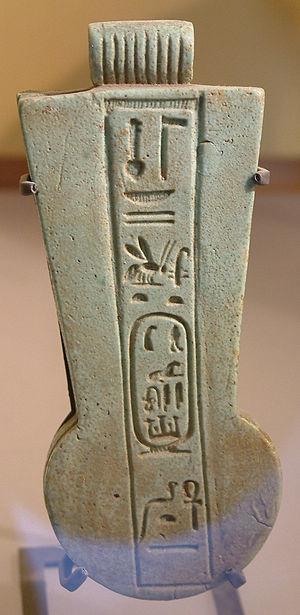
Antiquité égyptienne du musée du Louvre. Amulette en forme de contrepoids de collier au nom de Darius Ier